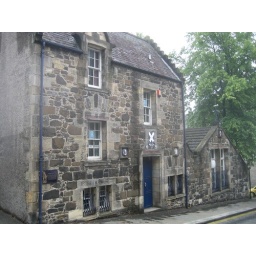
Small signs over the windows and door read: &amp;quot;Keep Smiling&amp;quot;, &amp;quot;Play the Game&amp;quot;, and &amp;quot;Quarrelling is Taboo&amp;quot;